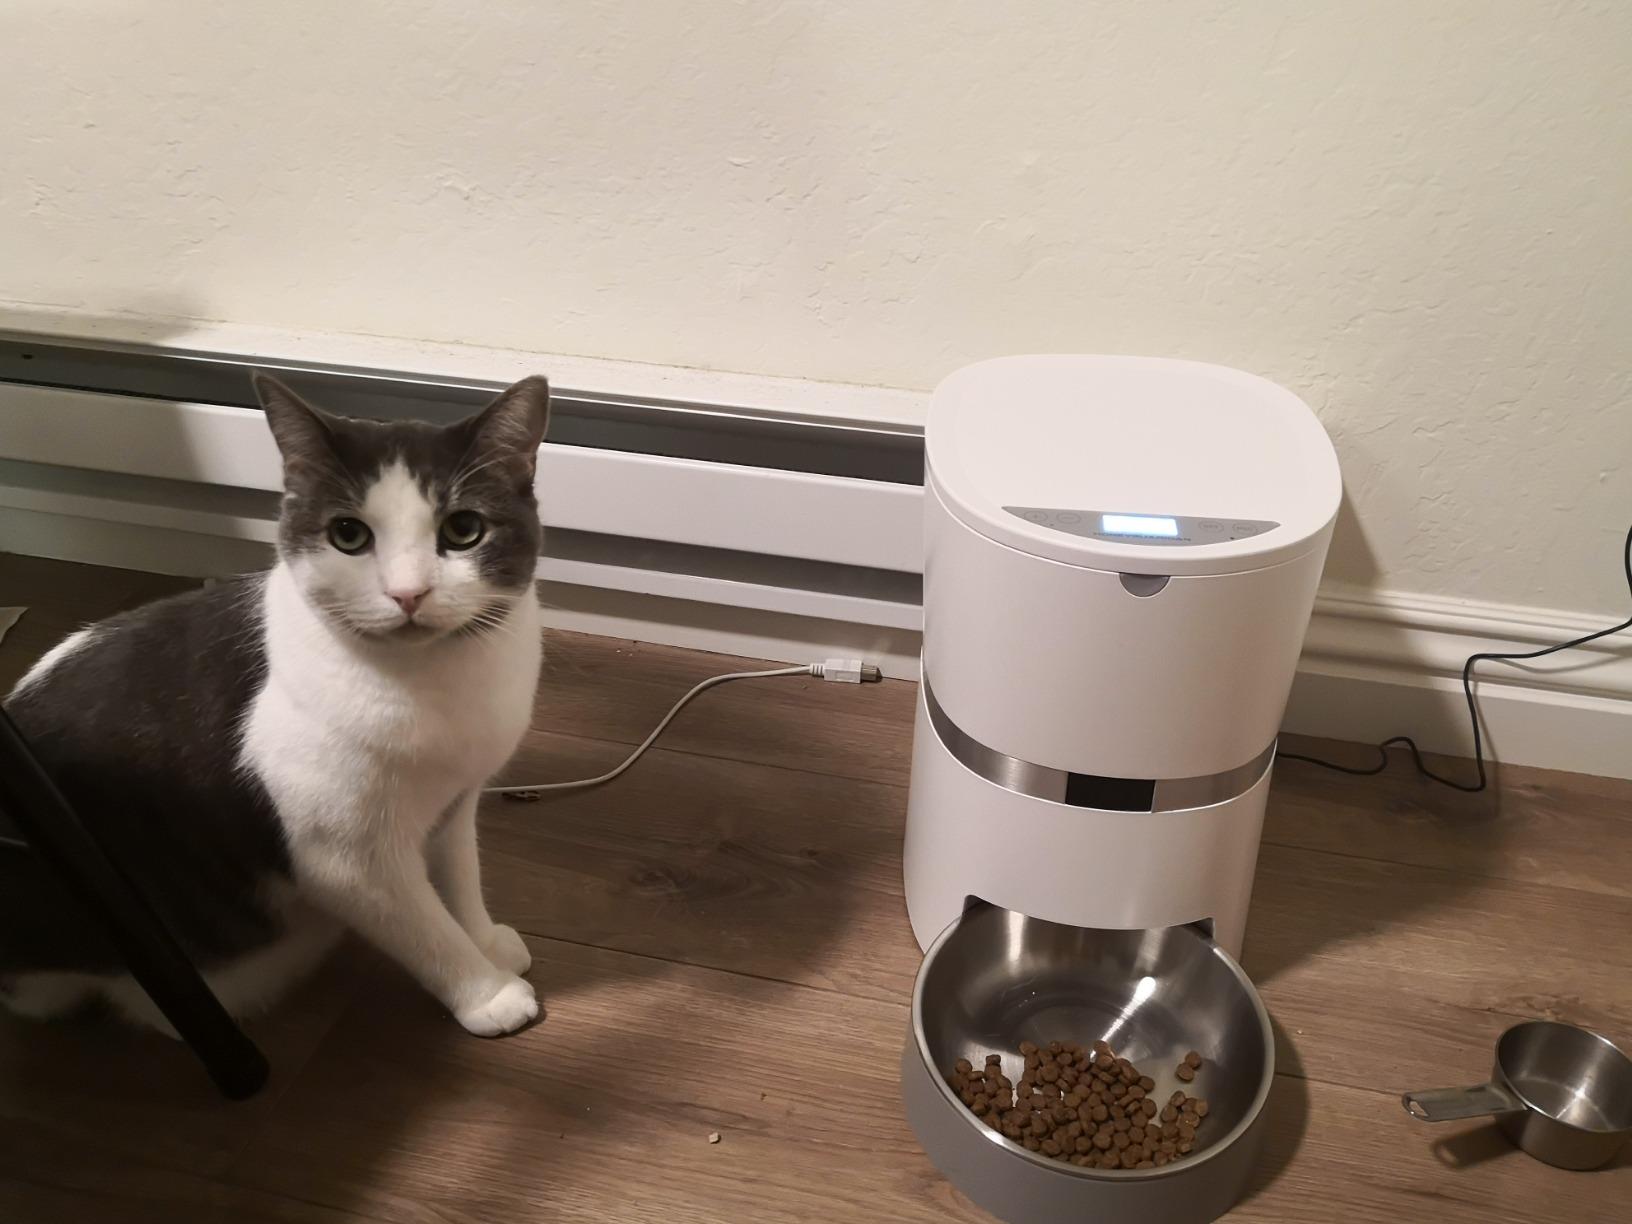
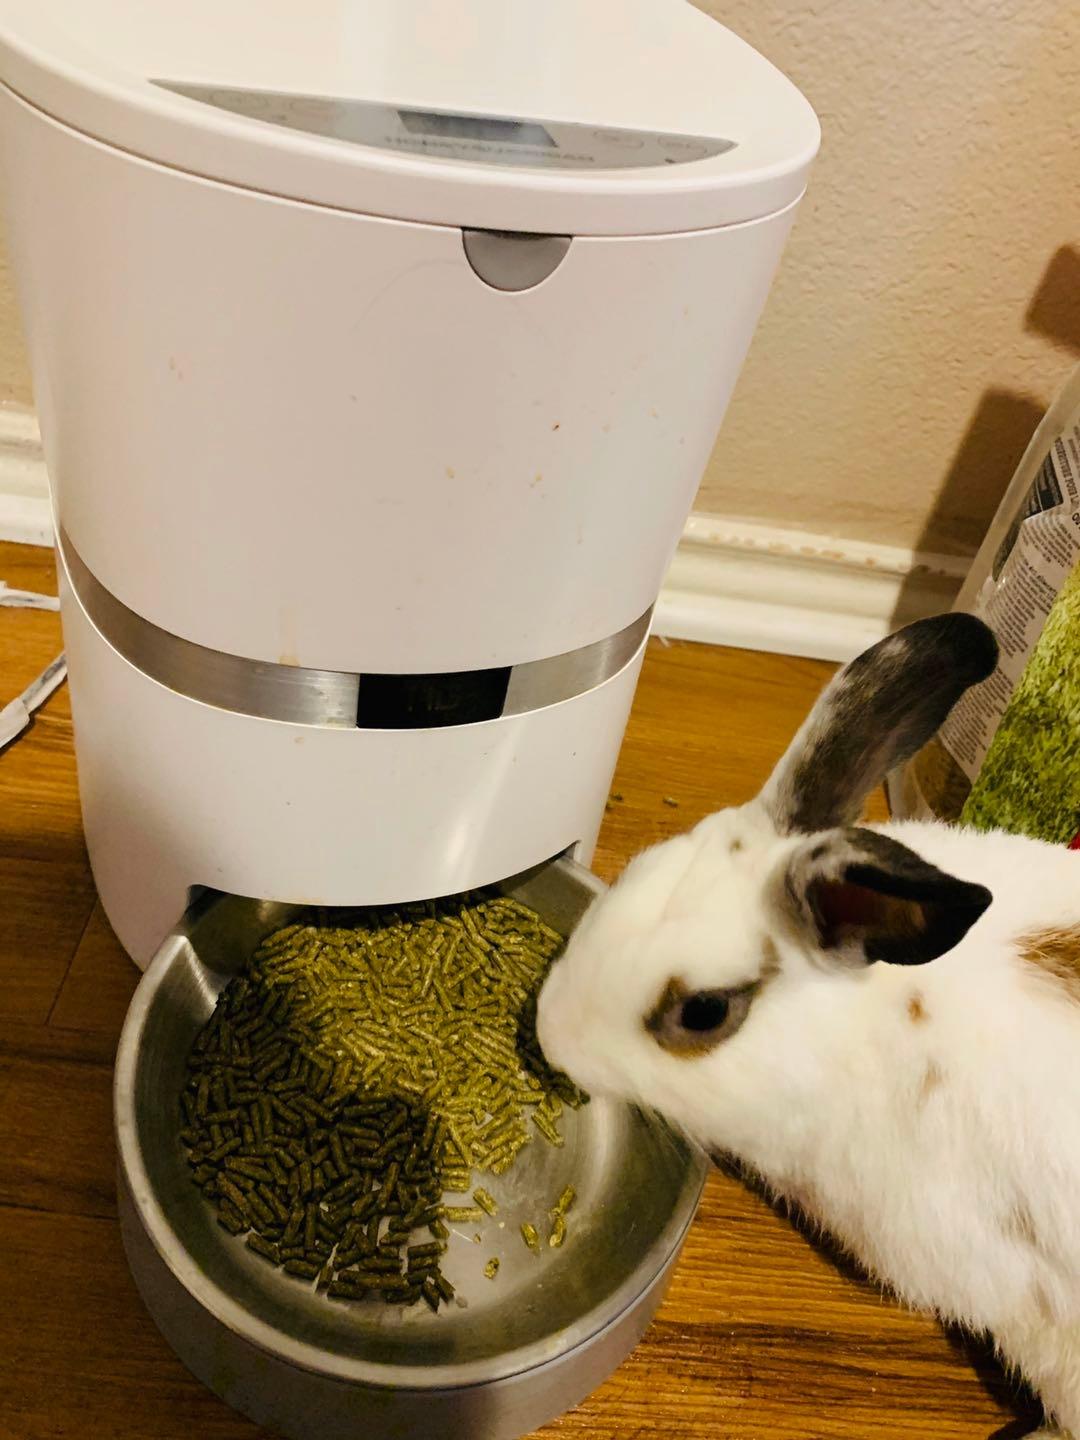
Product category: items_feeder
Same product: yes